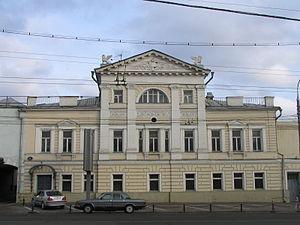
La rue Karetny Riad est une rue du centre historique de Moscou.